Hooded warbler

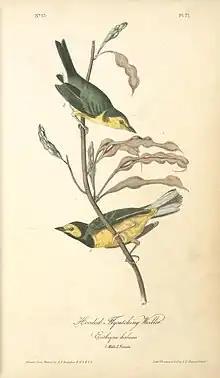
Hooded Warbler in Audubon's "Birds of America"

The hooded warbler is a small bird and mid-sized warbler, measuring in length and weighing . The hooded warbler has a wingspan of 6.9 in (17.5 cm). It has a plain olive/green-brown back and yellow underparts. Their outer rectrices have whitish vanes. Males have distinctive black hoods which surround their yellow faces; the female has an olive-green cap which does not extend to the forehead, ears, and throat. Males attain their hood at about 9–12 months of age; younger birds are essentially identical to (and easily confused with) females. The song is a series of musical notes which sound like: "wheeta wheeta whee-tee-oh", for which a common mnemonic is "The red, the red T-shirt" or "Come to the woods or you won't see me". The call of these birds is a loud "chip".